Johannesburg Trades Hall

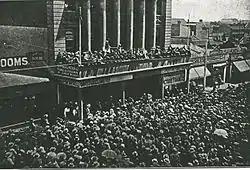
Declaration of the strike in March 6, 1922

The Trades Hall is one of the oldest Edwardian buildings in the city of Johannesburg. Beyond its architectural importance, the building has historical significance as the previous headquarters of the Trade Unions. It is associated with many historical events such as the 1922 Rand Revolt. In 1986 it was listed as one of Johannesburg's 100 most important heritage buildings.